Andean textiles

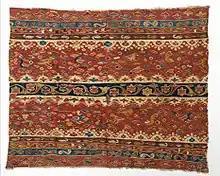
<a href="https%3A//www.metmuseum.org/art/collection/search/316892">Woman's mantle

The Spanish conquest of the Inca Empire resulted in the immigration of Spanish settlers to the Andean coast. Middle- and upper-class Spanish families recognized the value of finely woven native textiles, and demanded luxury textiles to decorate their own homes. As a result, "cumbi", a fine tapestry cloth woven from alpaca fibers, was modified to a Spanish color palette and produced for the homes and churches of settlers. The term "tornasol" refers to the style of textile absorbed by Andean weavers after the European context, characterized by a silky texture that appears to change color from different perspectives.